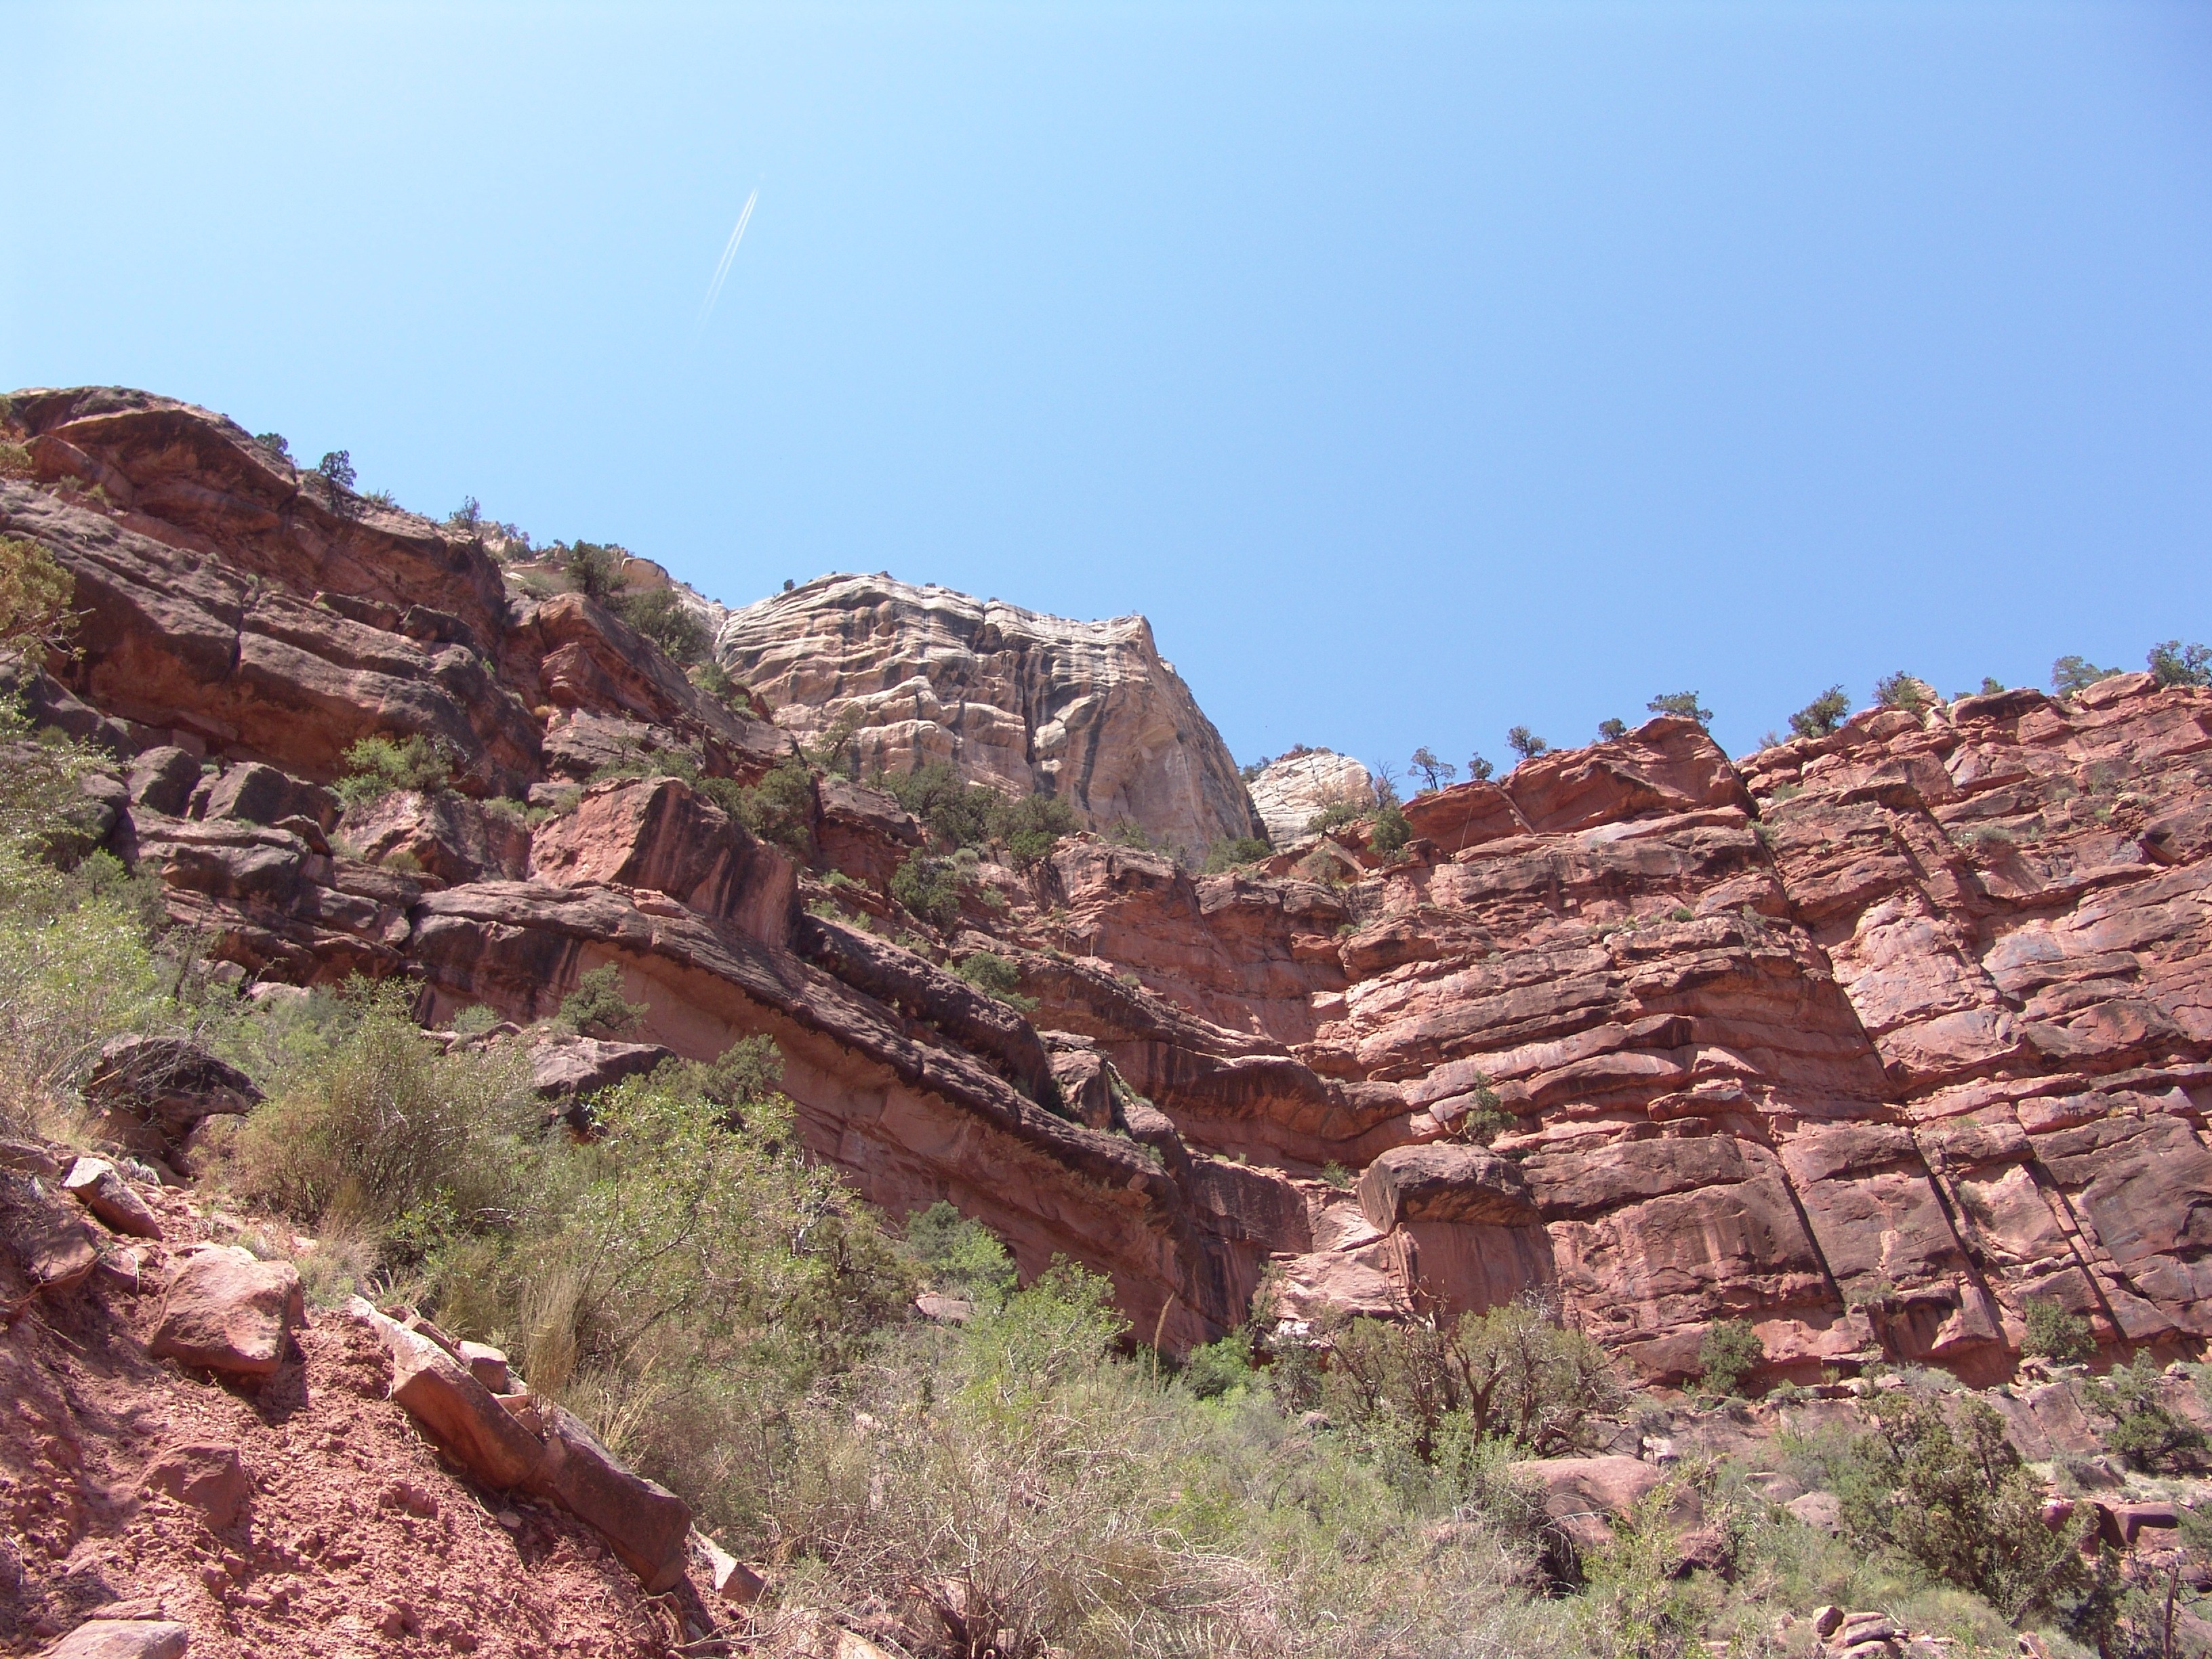
nature, rock, mountain, view, valley, formation, cliff, usa, gorge, canyon, grand canyon, ledge, terrain, national park, arizona, places of interest, geology, ruins, badlands, plateau, wide, wadi, landform, grand canyon national park, ancient history, geographical feature